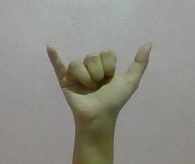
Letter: ya